Felia Doubrovska

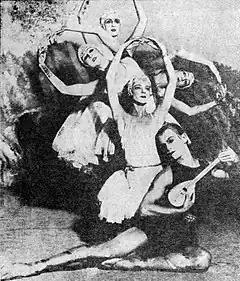
"Apollo" 1928

Felia Doubrovska (born as "Felizata Dlouzhnevska" in St Petersburg, February 13, 1896 – d. Manhattan, September 18, 1981) was a Russian dancer and teacher.